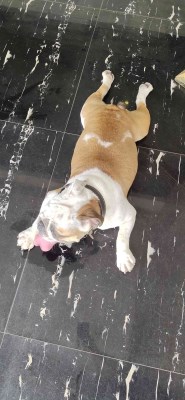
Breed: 1121-n000002-French_bulldog